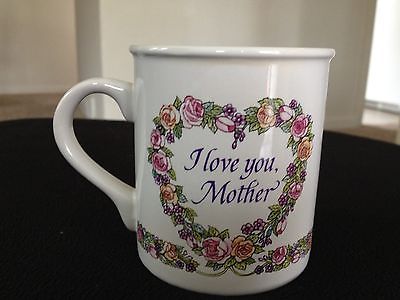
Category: mug